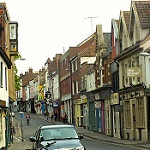
Label: buildings